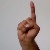
The image shows a hand gesture representing the letter 'D' in Indian Sign Language.